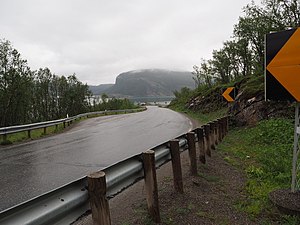
Burfjord
Burfjord er administrationsbyen i Kvænangen kommune i Troms og Finnmark fylke i Norge. I Burfjord findes bank, postbutik, bibliotek, benzinstation, kafé, skistadion, tre fodboldbaner, børnehaver, div. butikker, idrætshal, lægevagt, lægecenter, sygehjem, tandlæge, grundskole og to dagligvarebutikker. Stedet er kendt for sit gode idrætsmiljø, specielt omkring skisport. I Burfjord bor ca. 600 af de 1.400 indbyggere i Kvænangen. Det samiske stednavn, som antages at være oprindelsen for de andre varianter, betyder "Grødfjord".